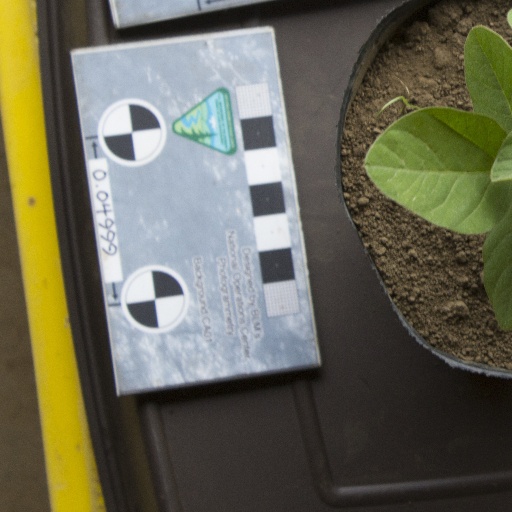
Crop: soybean